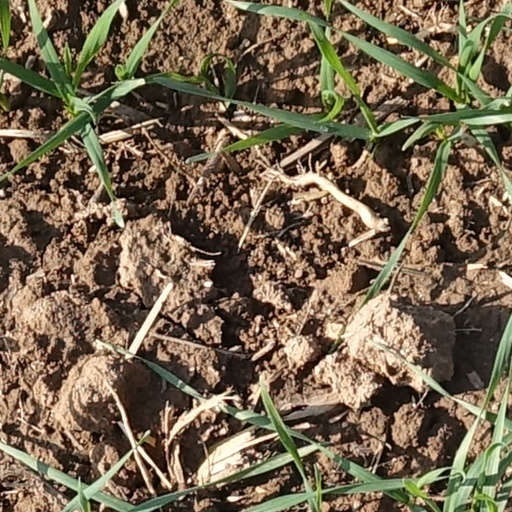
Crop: wheat